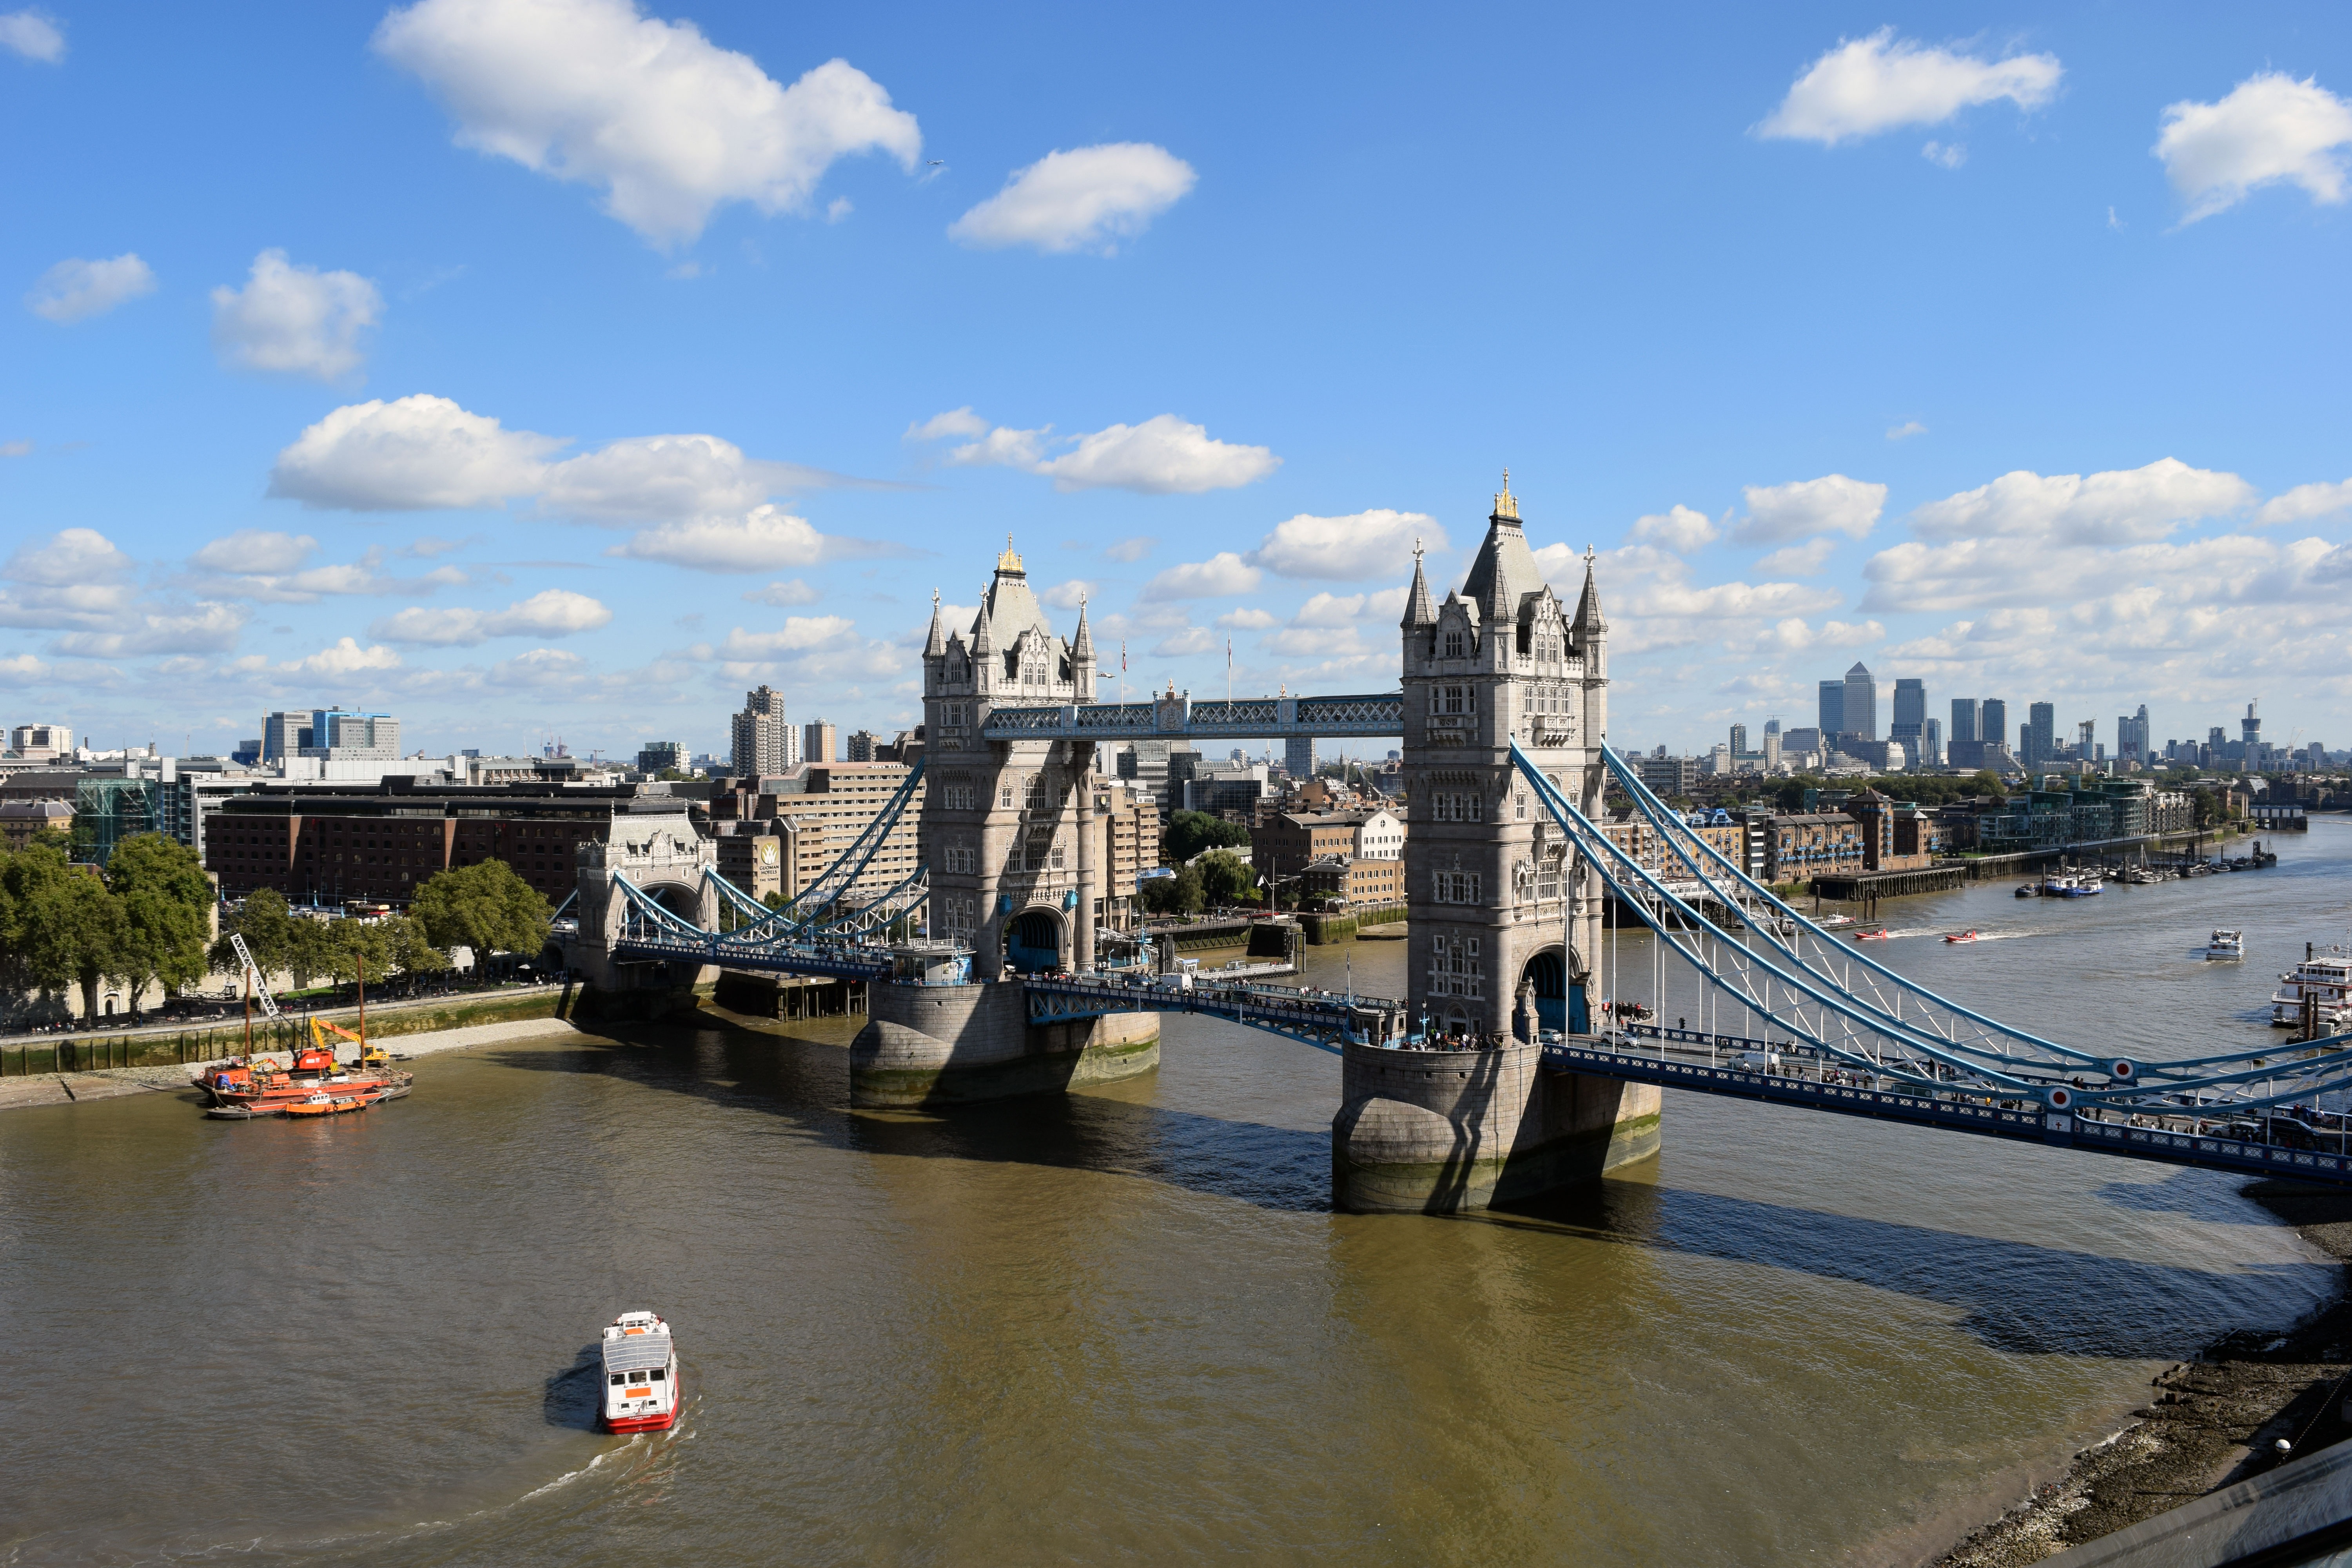
tree, water, sky, bridge, skyline, building, city, river, cityscape, suspension bridge, daytime, reflection, landmark, tourism, tower bridge, waterway, uk, london, bank, british, channel, tourist attraction, metropolis, tours, fixed link